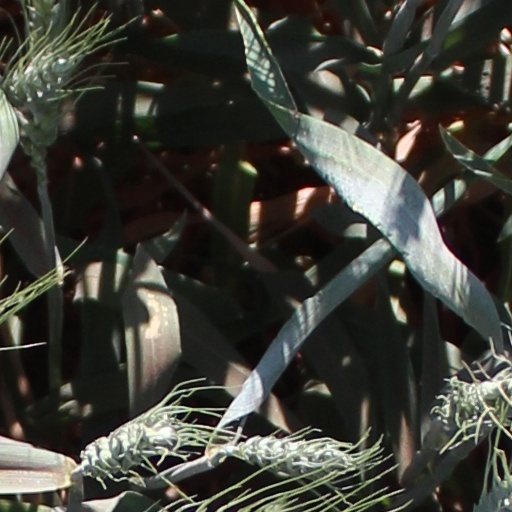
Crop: wheat